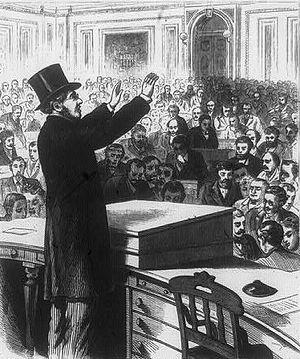
Alexander Abraham De Sola est un rabbin, écrivain et orientaliste canadien. Issu d'une grande famille de rabbins et d'érudits, De Sola fut un des chefs du judaïsme orthodoxe les plus puissants des États-Unis dans la deuxième moitié du XIXᵉ siècle.